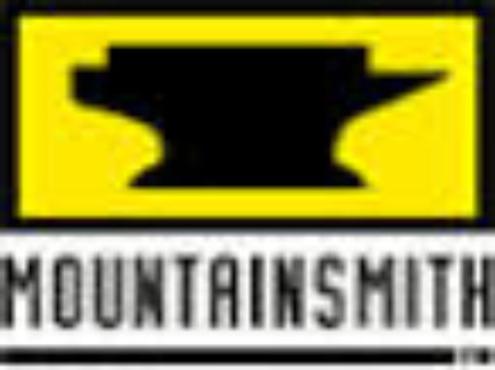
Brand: mountainsmith
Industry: Sports